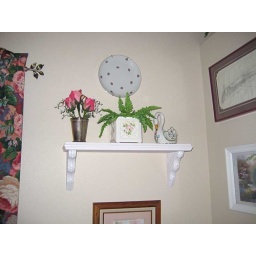
Silver cup given to me by my daughter. I put roses in it!